Life 101

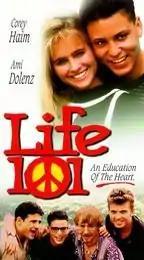
VHS cover

Life 101 is a 1995 direct-to-video comedy-drama film, starring Corey Haim, Keith Coogan and Ami Dolenz.